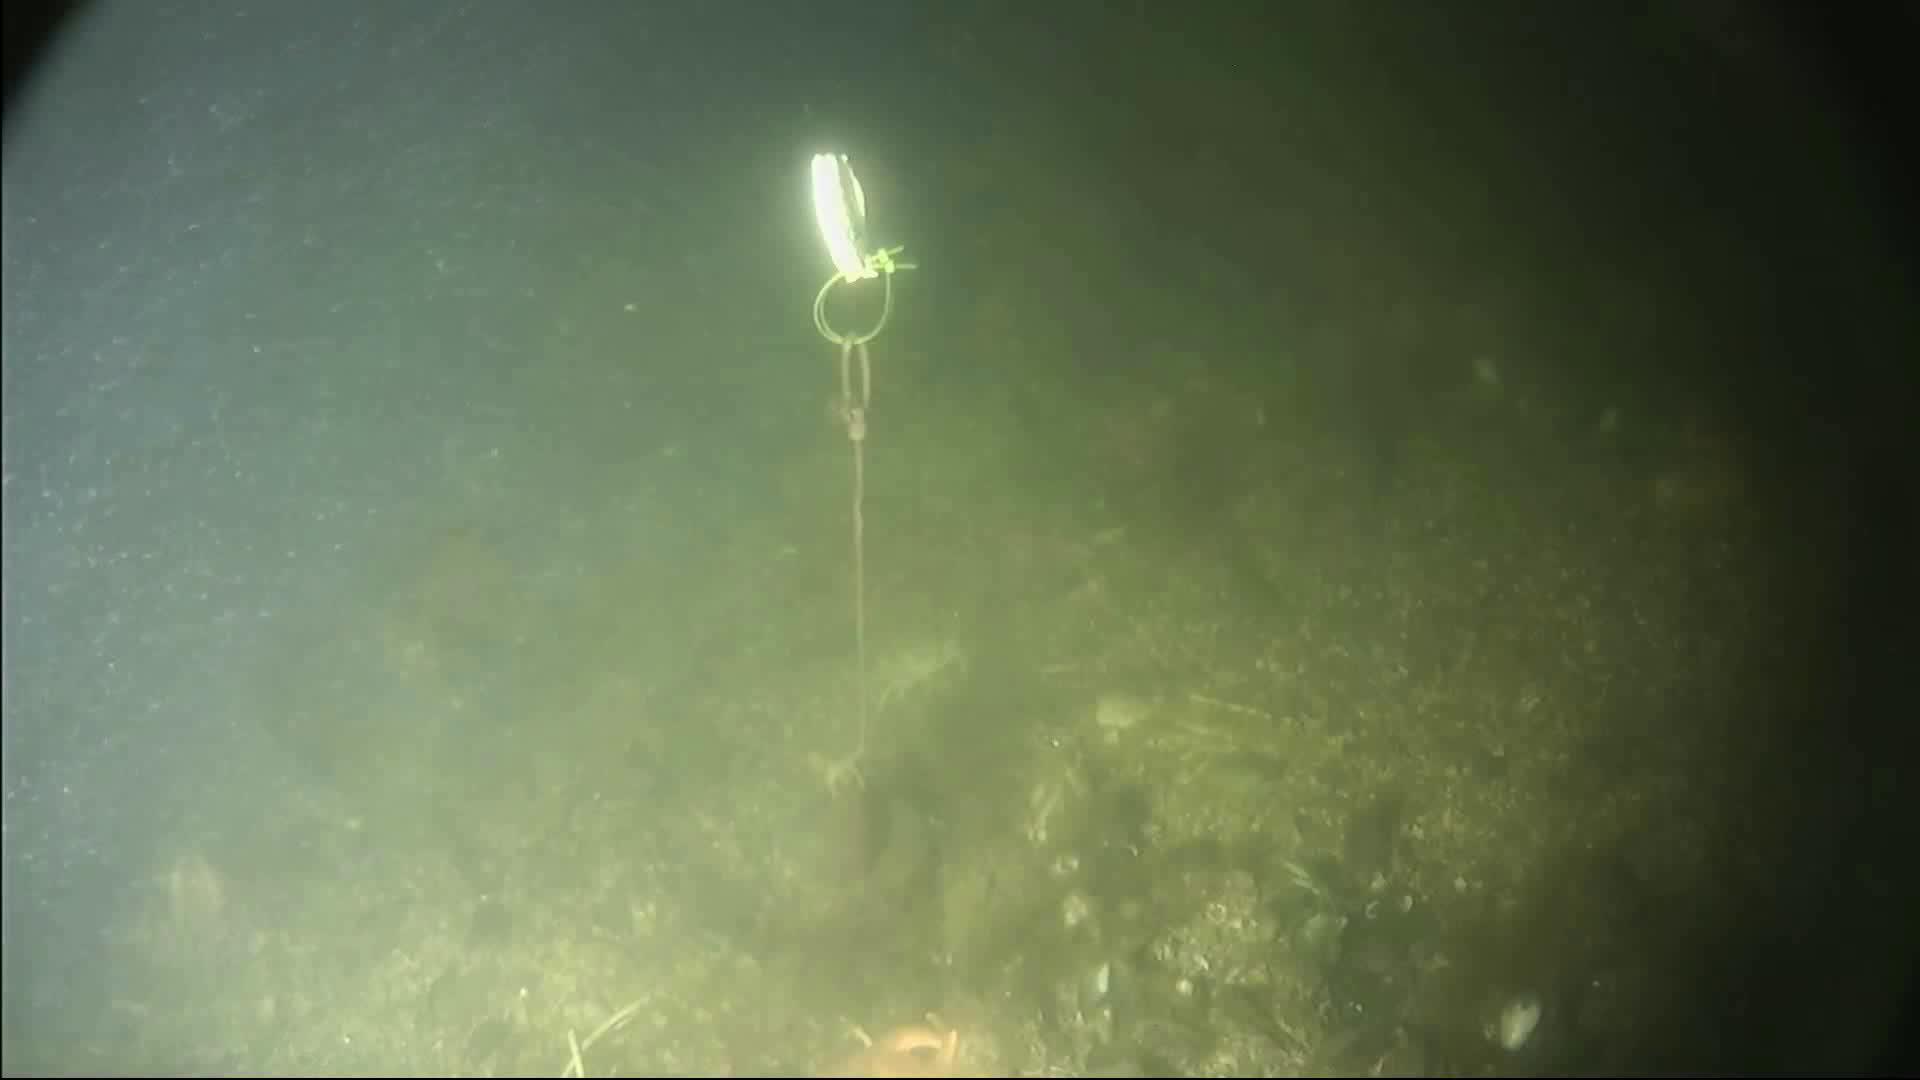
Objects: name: starfish
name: crab